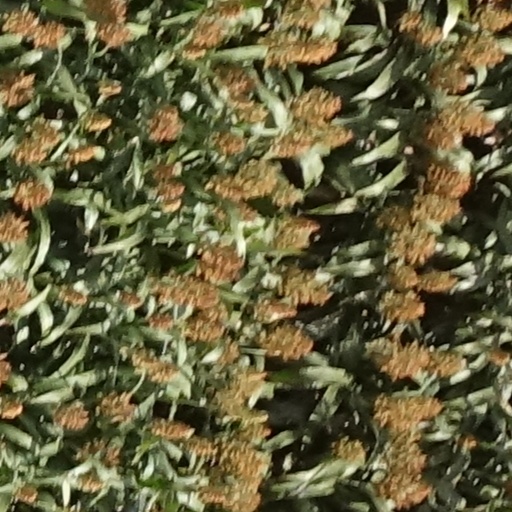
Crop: sorghum